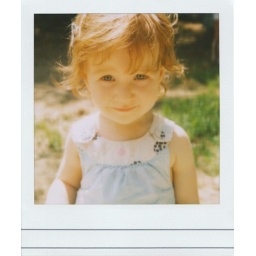
in the ball field